Saint Nicholas Princely Church

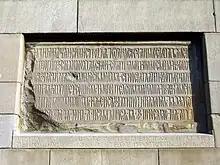
Dedication from Stephen's time

According to chronicler Grigore Ureche, the church was established by Stephen the Great after the Battle of Cătlăbuga in 1485. While he named the right "ktitor", the date is incorrect, and was fixed by Axinte Uricariul, who observed that 1491 is inscribed on the dedication above the entrance. The date of completion is also written there and has largely been read as 1492, including by Nicolae Iorga. Another opinion sides with the earlier reading by Melchisedec Ștefănescu, suggesting a date of 1493. The building is one of Stephen's city churches: large, tall, with a spire, side apses and an enlarged vestibule. The facade was of unworked stone, with buttresses that reached two-thirds of the walls' height. The exterior was decorated with two rows of recesses, as well as rows of enameled, colored terra-cotta discs representing people and animals. The apses were endowed with large arches. The church was in a trefoil plan, with semicircular apses on the exterior as well as the interior. The walls of the interior were painted and there was a single spire, with an angular roof. A wall separated the nave from the vestibule.